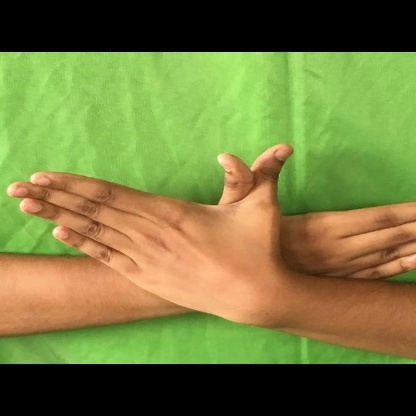
Mudra: Garuda